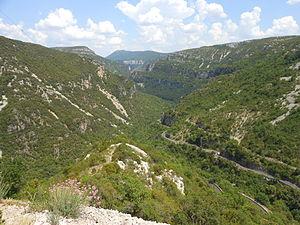
Vallée de la Vis
La Vis est une rivière non domaniale française, important affluent cévenol de l'Hérault en rive droite, qui coule dans les départements du Gard et de l'Hérault en région Occitanie.